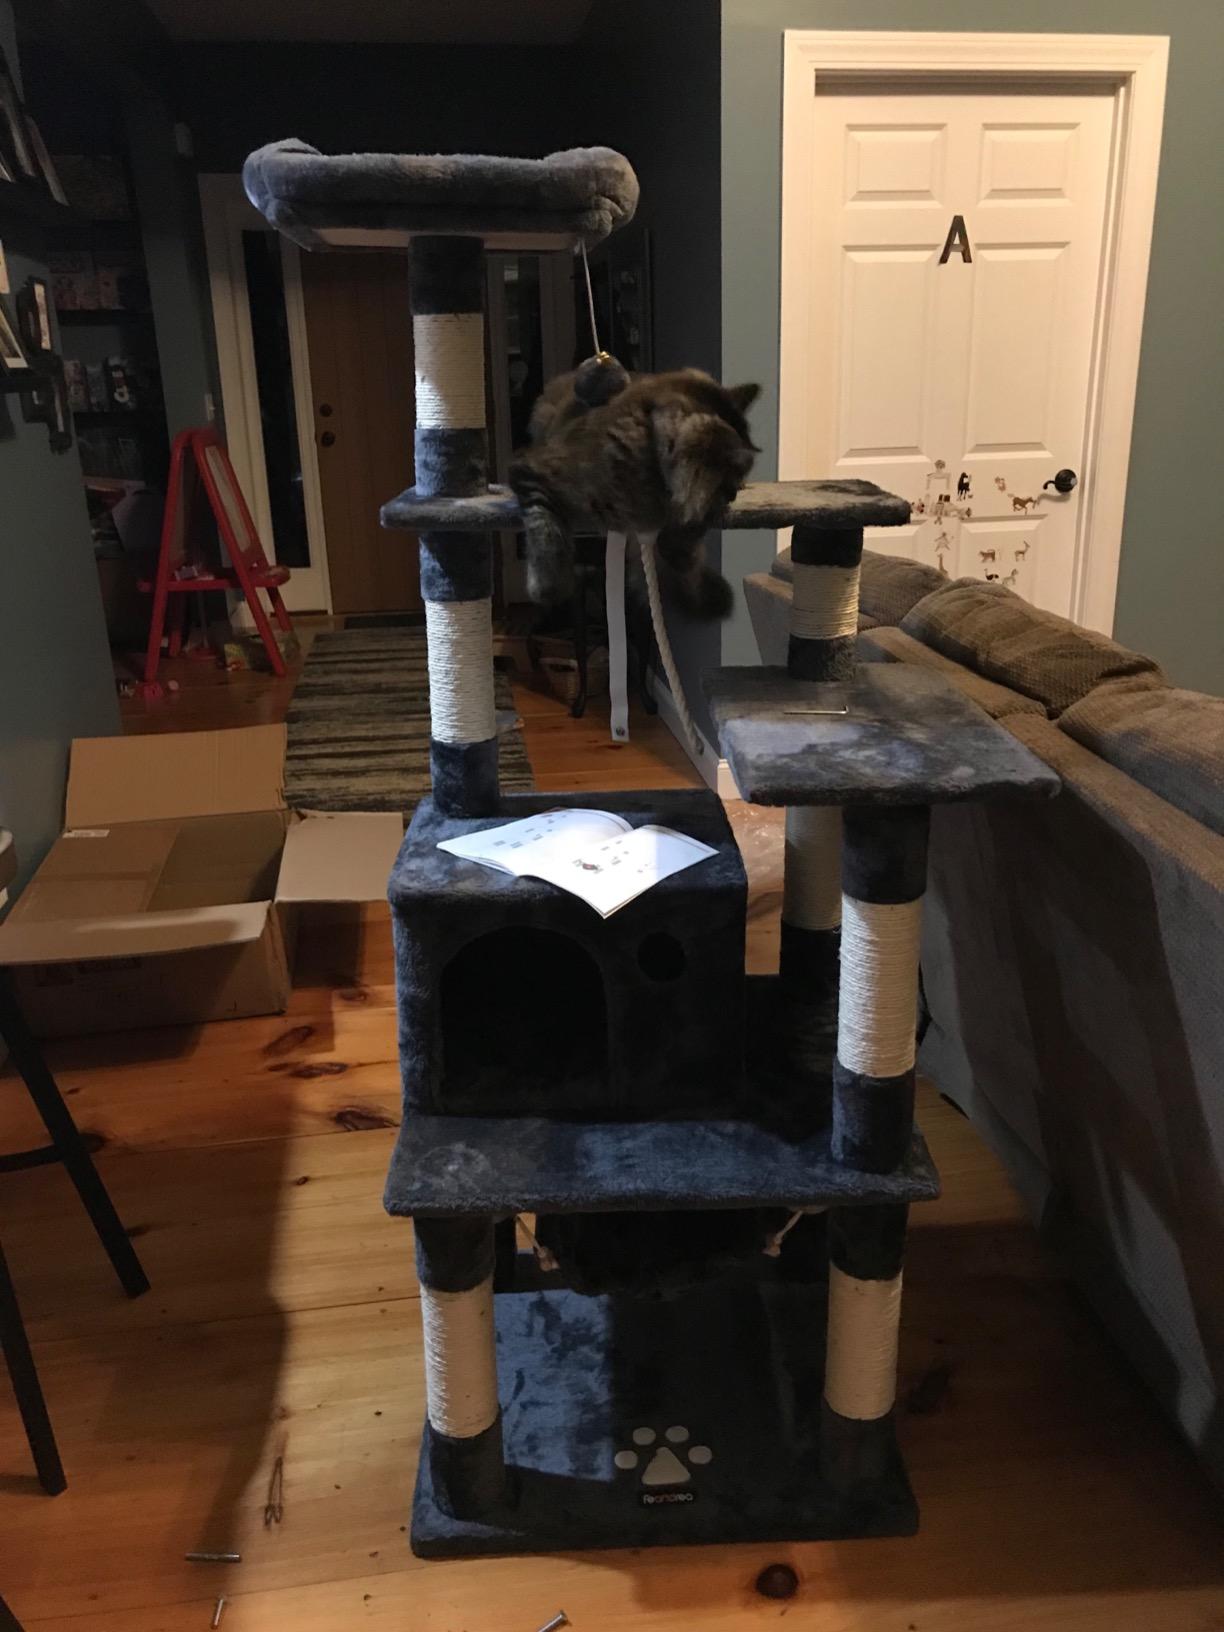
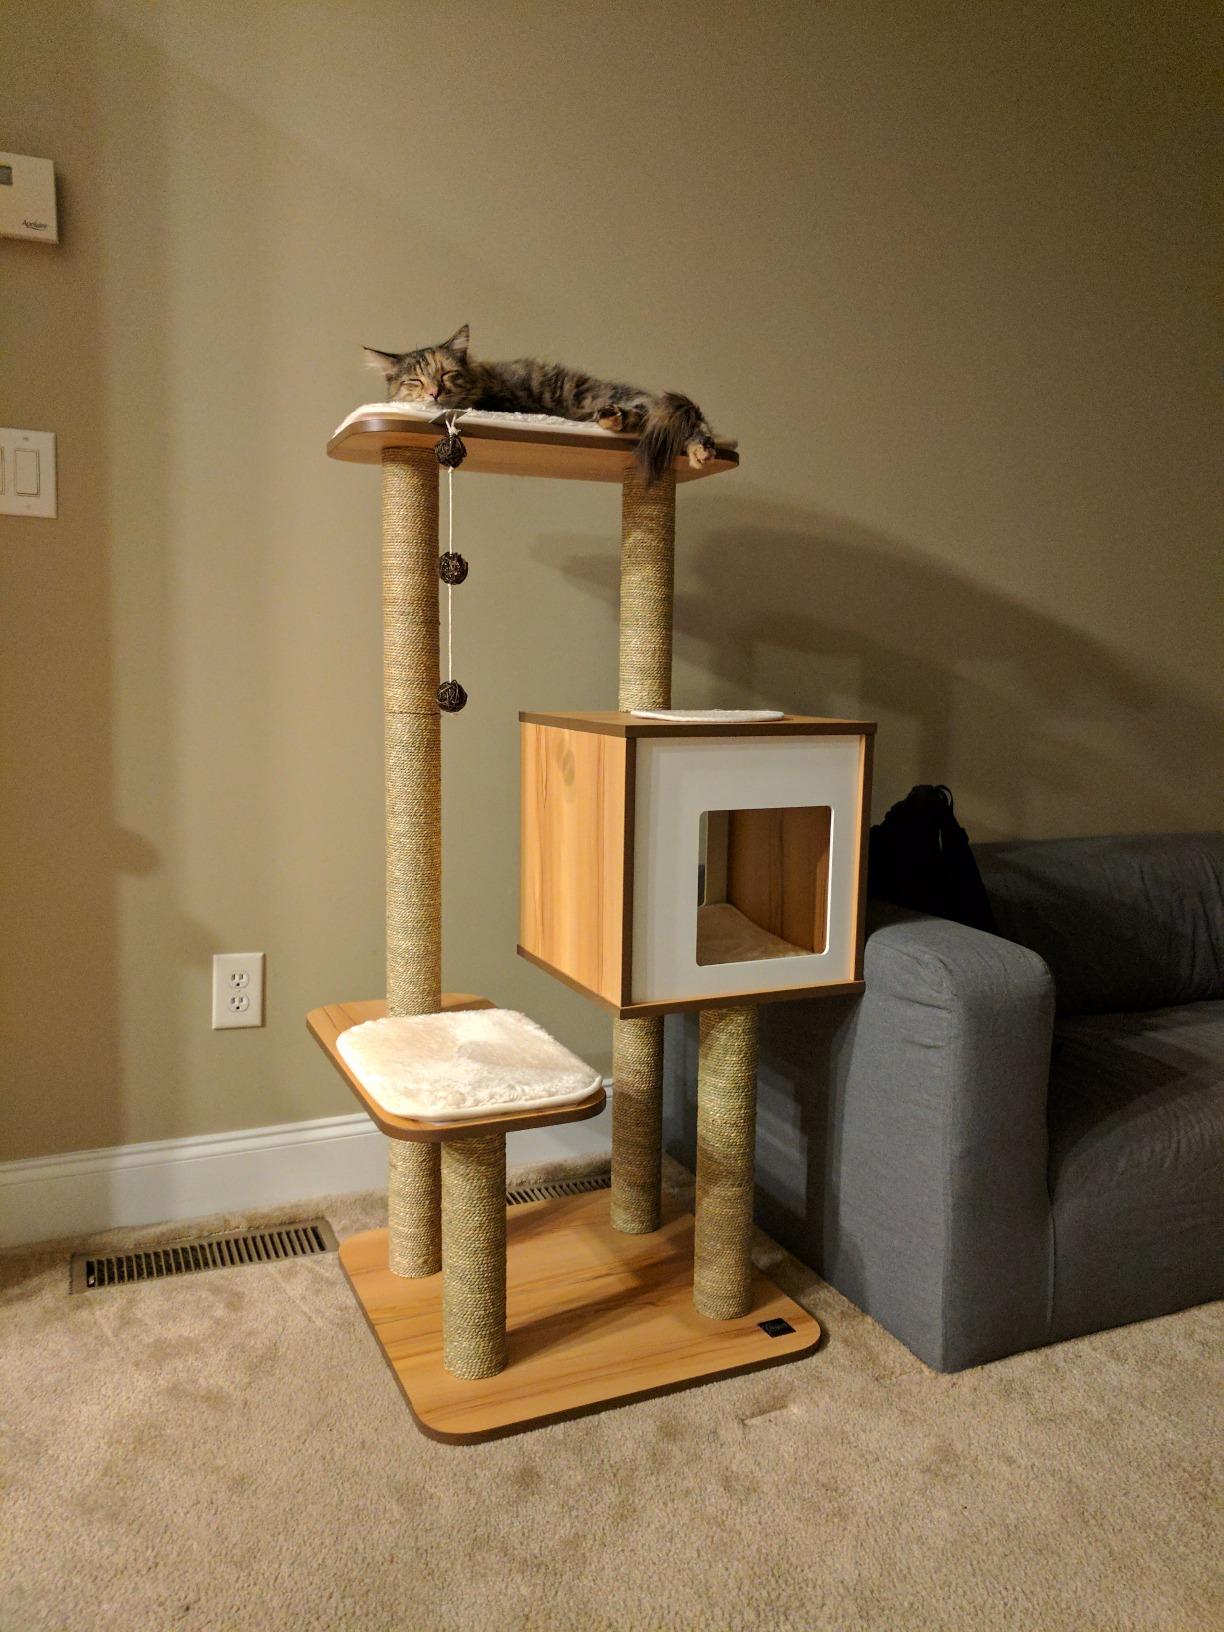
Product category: items_cat tree
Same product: no